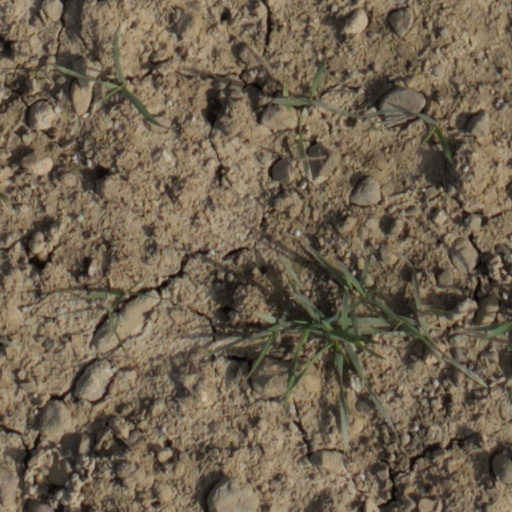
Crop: wheat